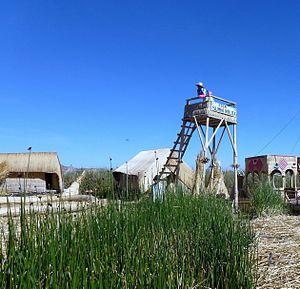
le peuple Aymara sur Isla Summa Willjta du Lac Titicaca.-Pérou.
Le lac Titicaca, situé dans la cordillère des Andes, est traversé par la frontière entre la Bolivie et le Pérou. C'est le plus grand lac d'Amérique du Sud en volume d'eau et en longueur, mais pas en superficie. Il est aussi considéré comme le plus haut lac navigable du monde, mais ce n'est rigoureusement exact que si on limite cette acception aux navires commerciaux de grande taille.